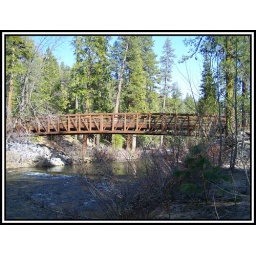
The foot bridge in the camping ground we camp at.